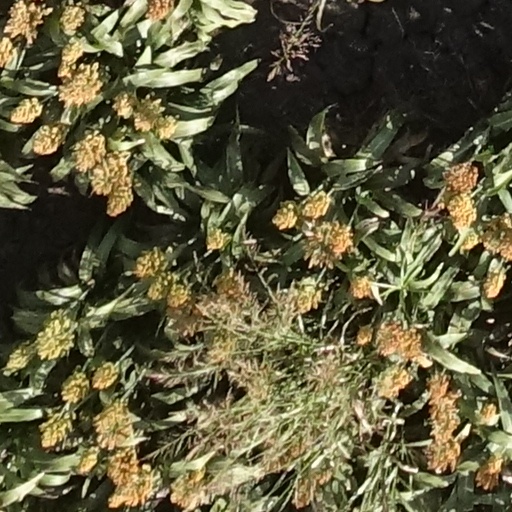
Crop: sorghum